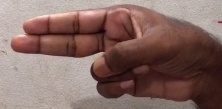
ASL sign: H